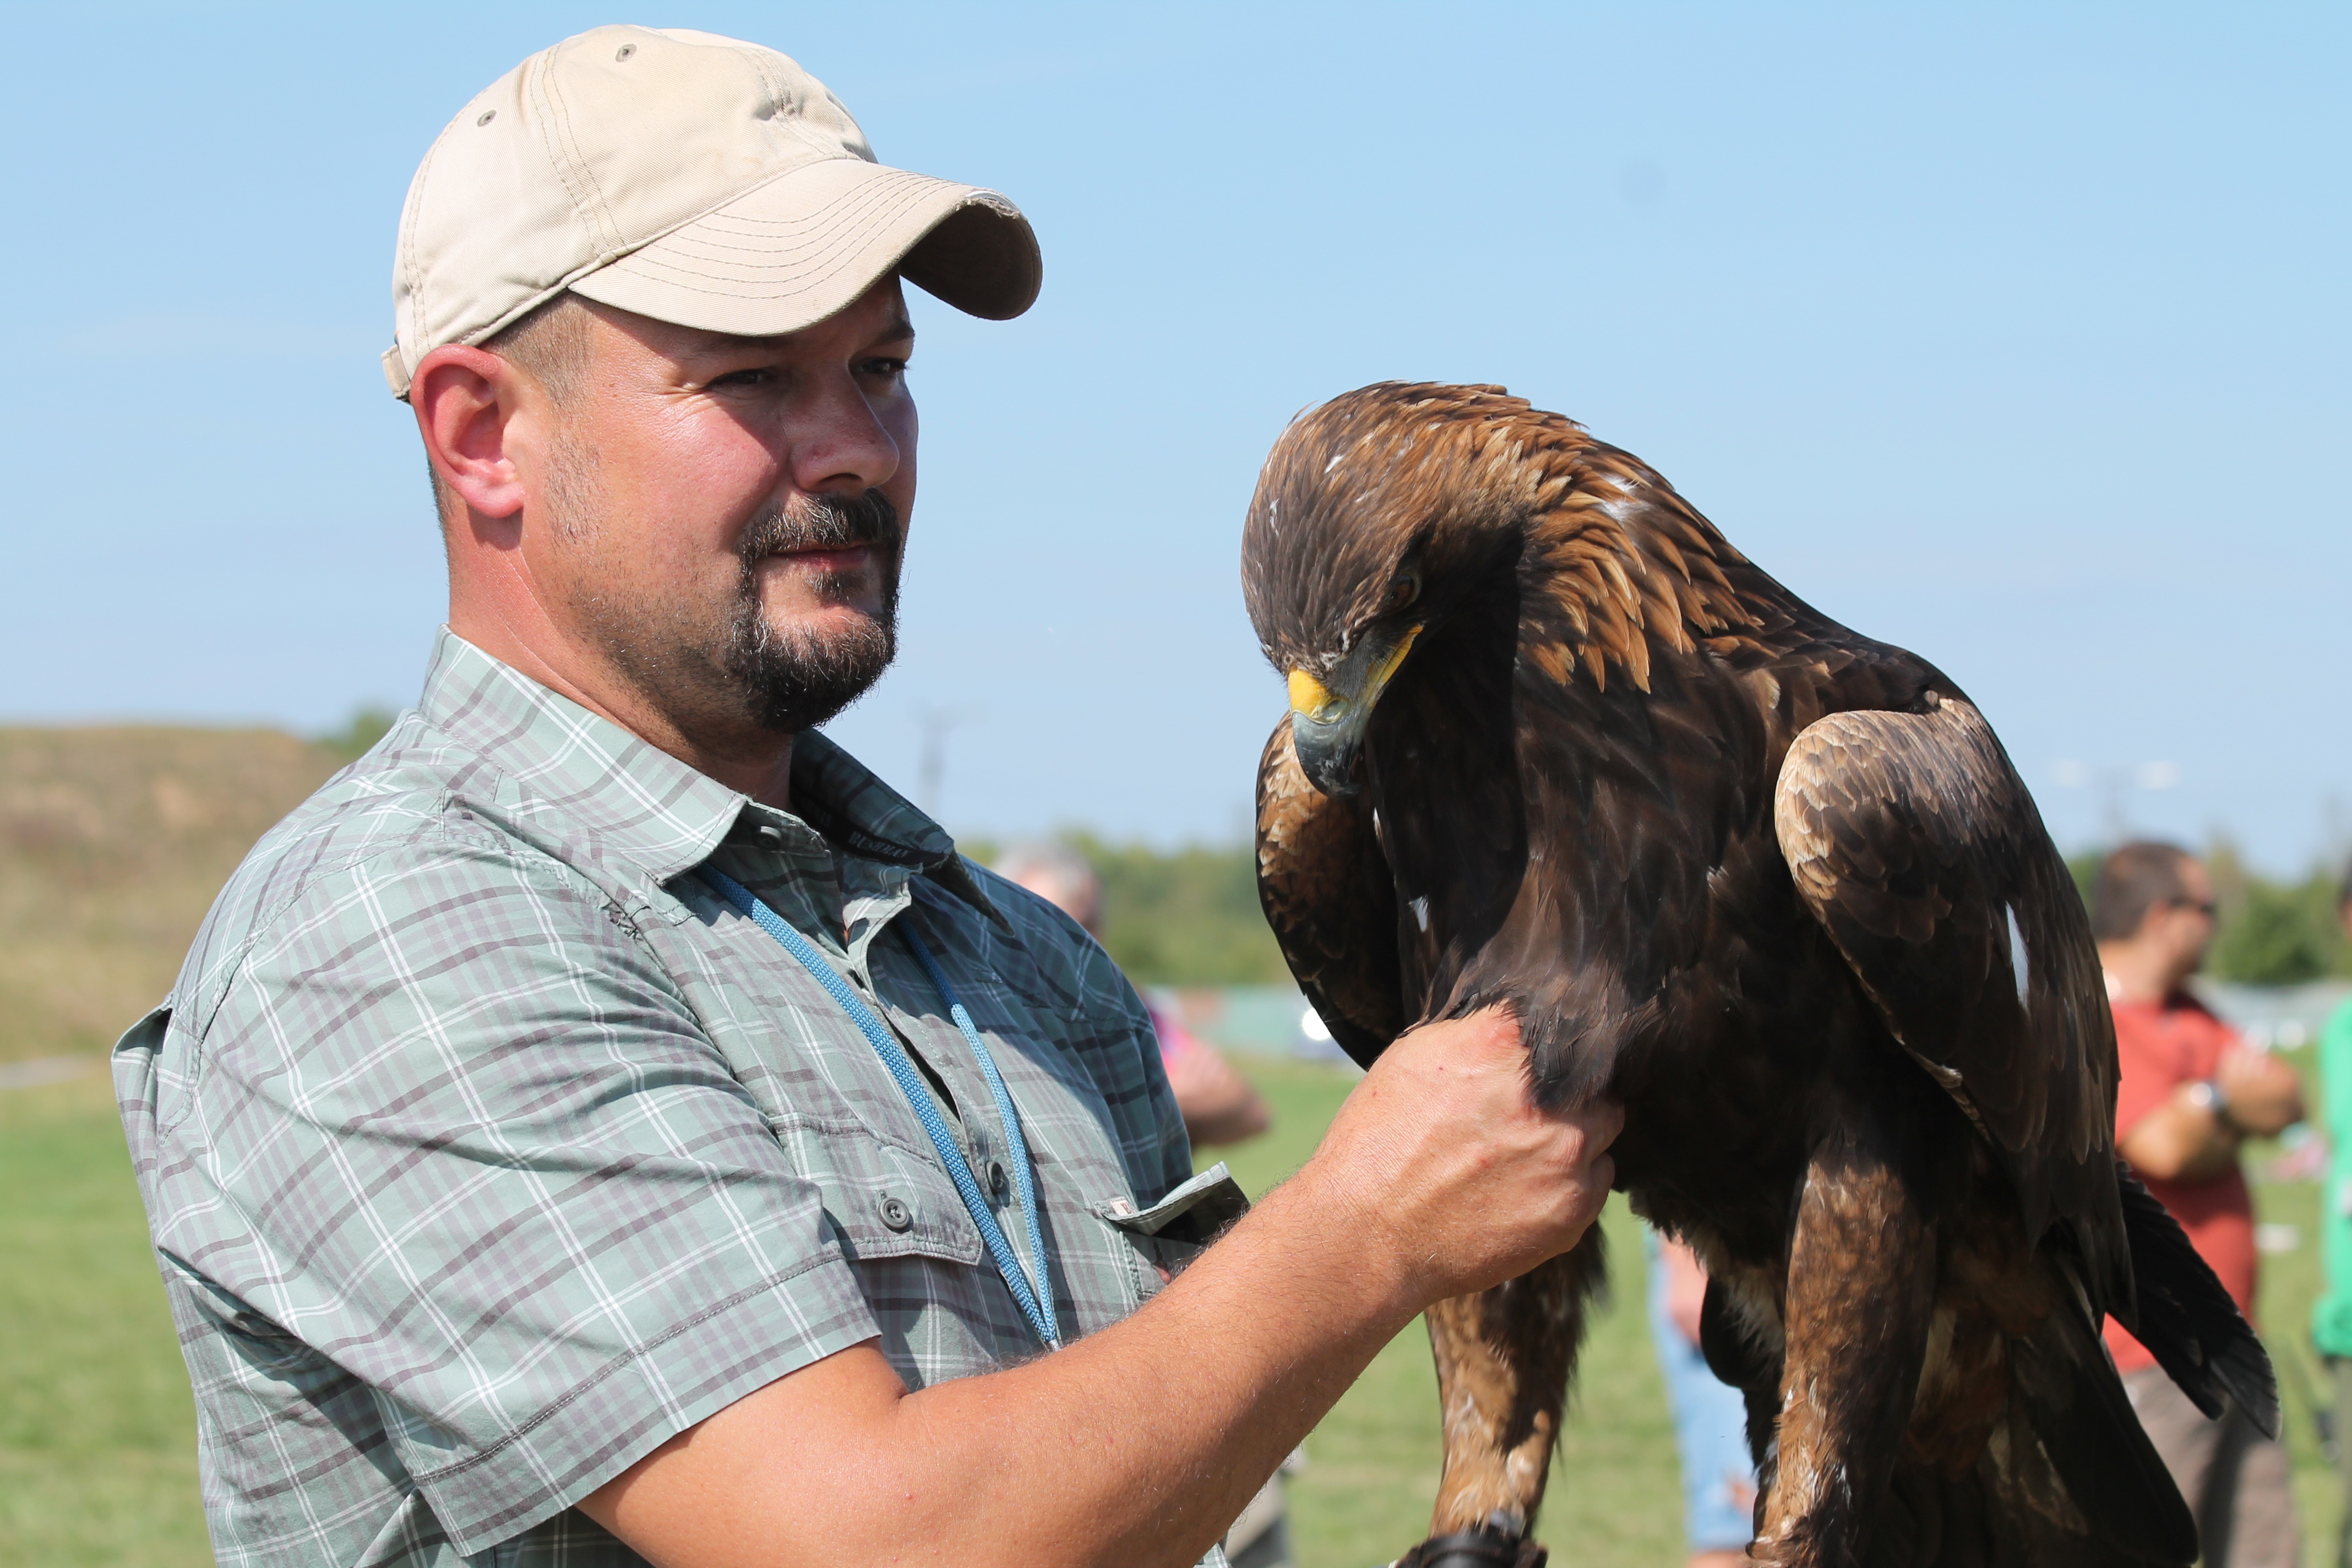
bird, eagle, predator, cattle like mammal, animal sports